Squier Gary Jarman Signature Bass

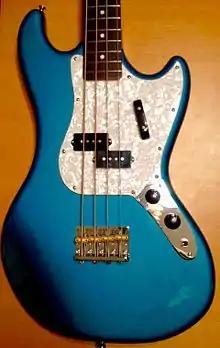
Fender Squier Gary Jarman Signature Bass in Ocean Turquoise Metallic

The Gary Jarman Signature Bass is an electric bass guitar manufactured by Fender/Squier in 2016, designed by Gary Jarman of The Cribs. It was released in August 2016 alongside the Squier Ryan Jarman Signature Guitar 'Mus-Uar'.